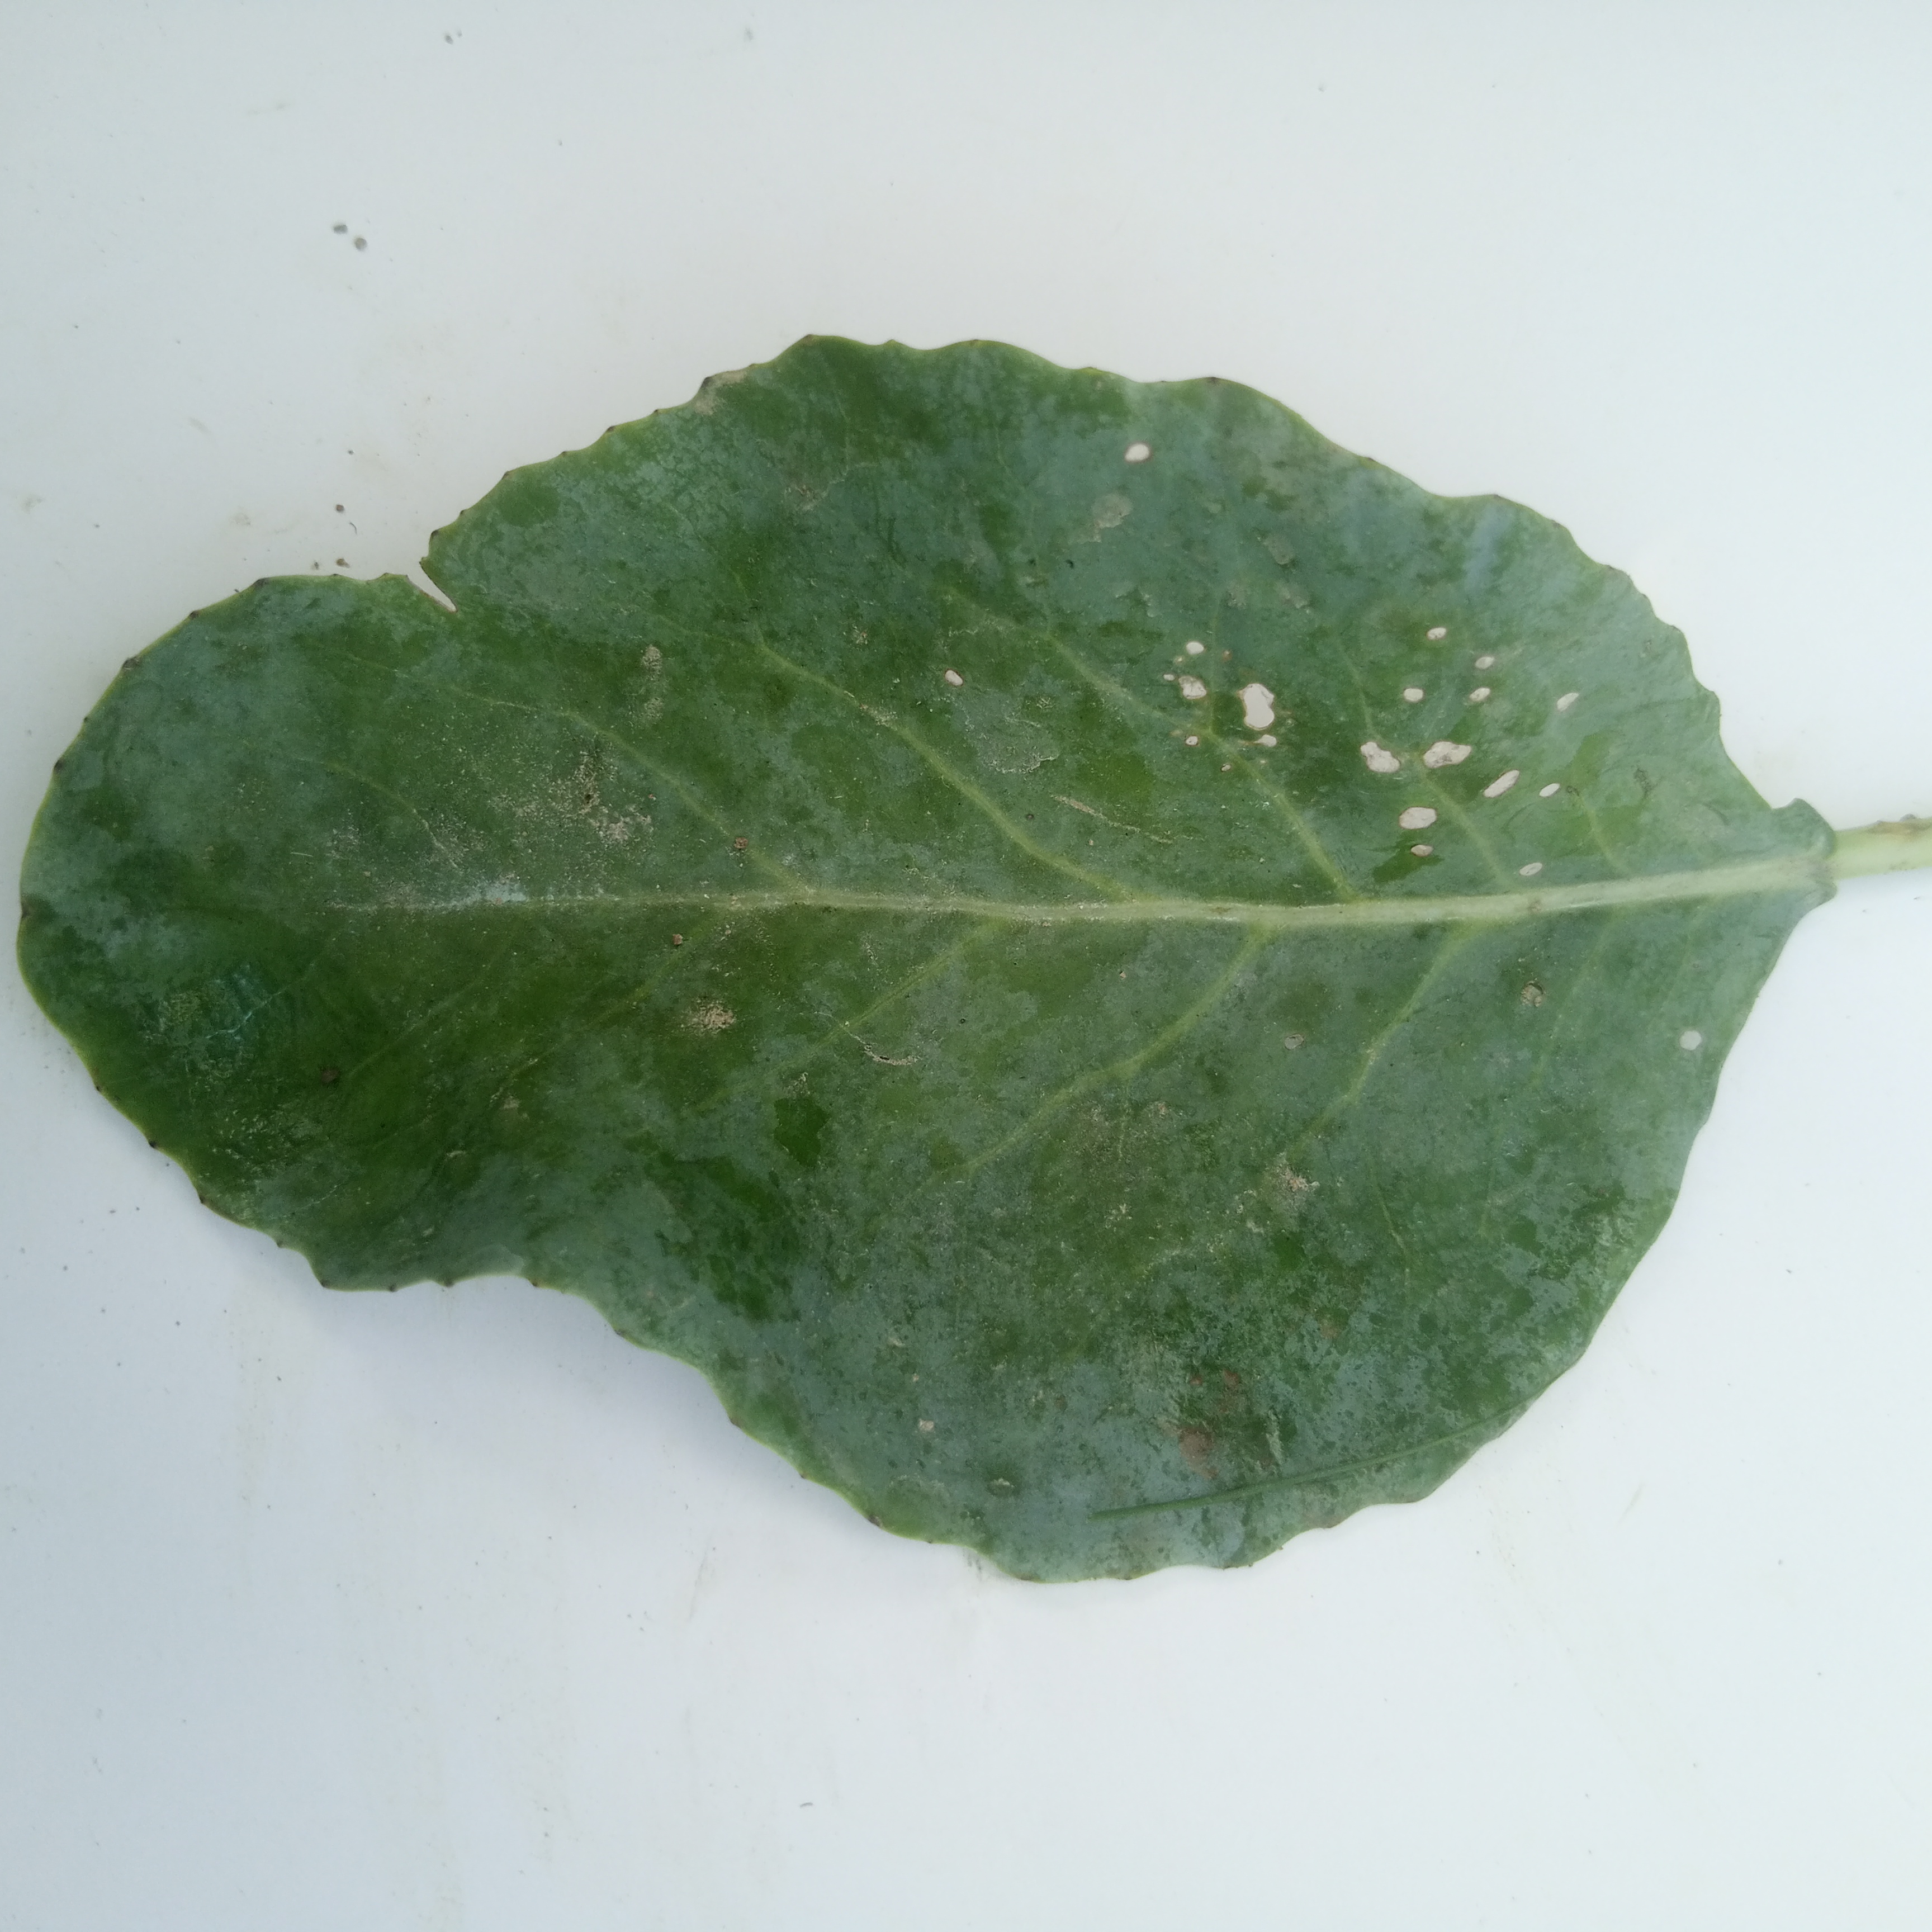
Label: Healthy